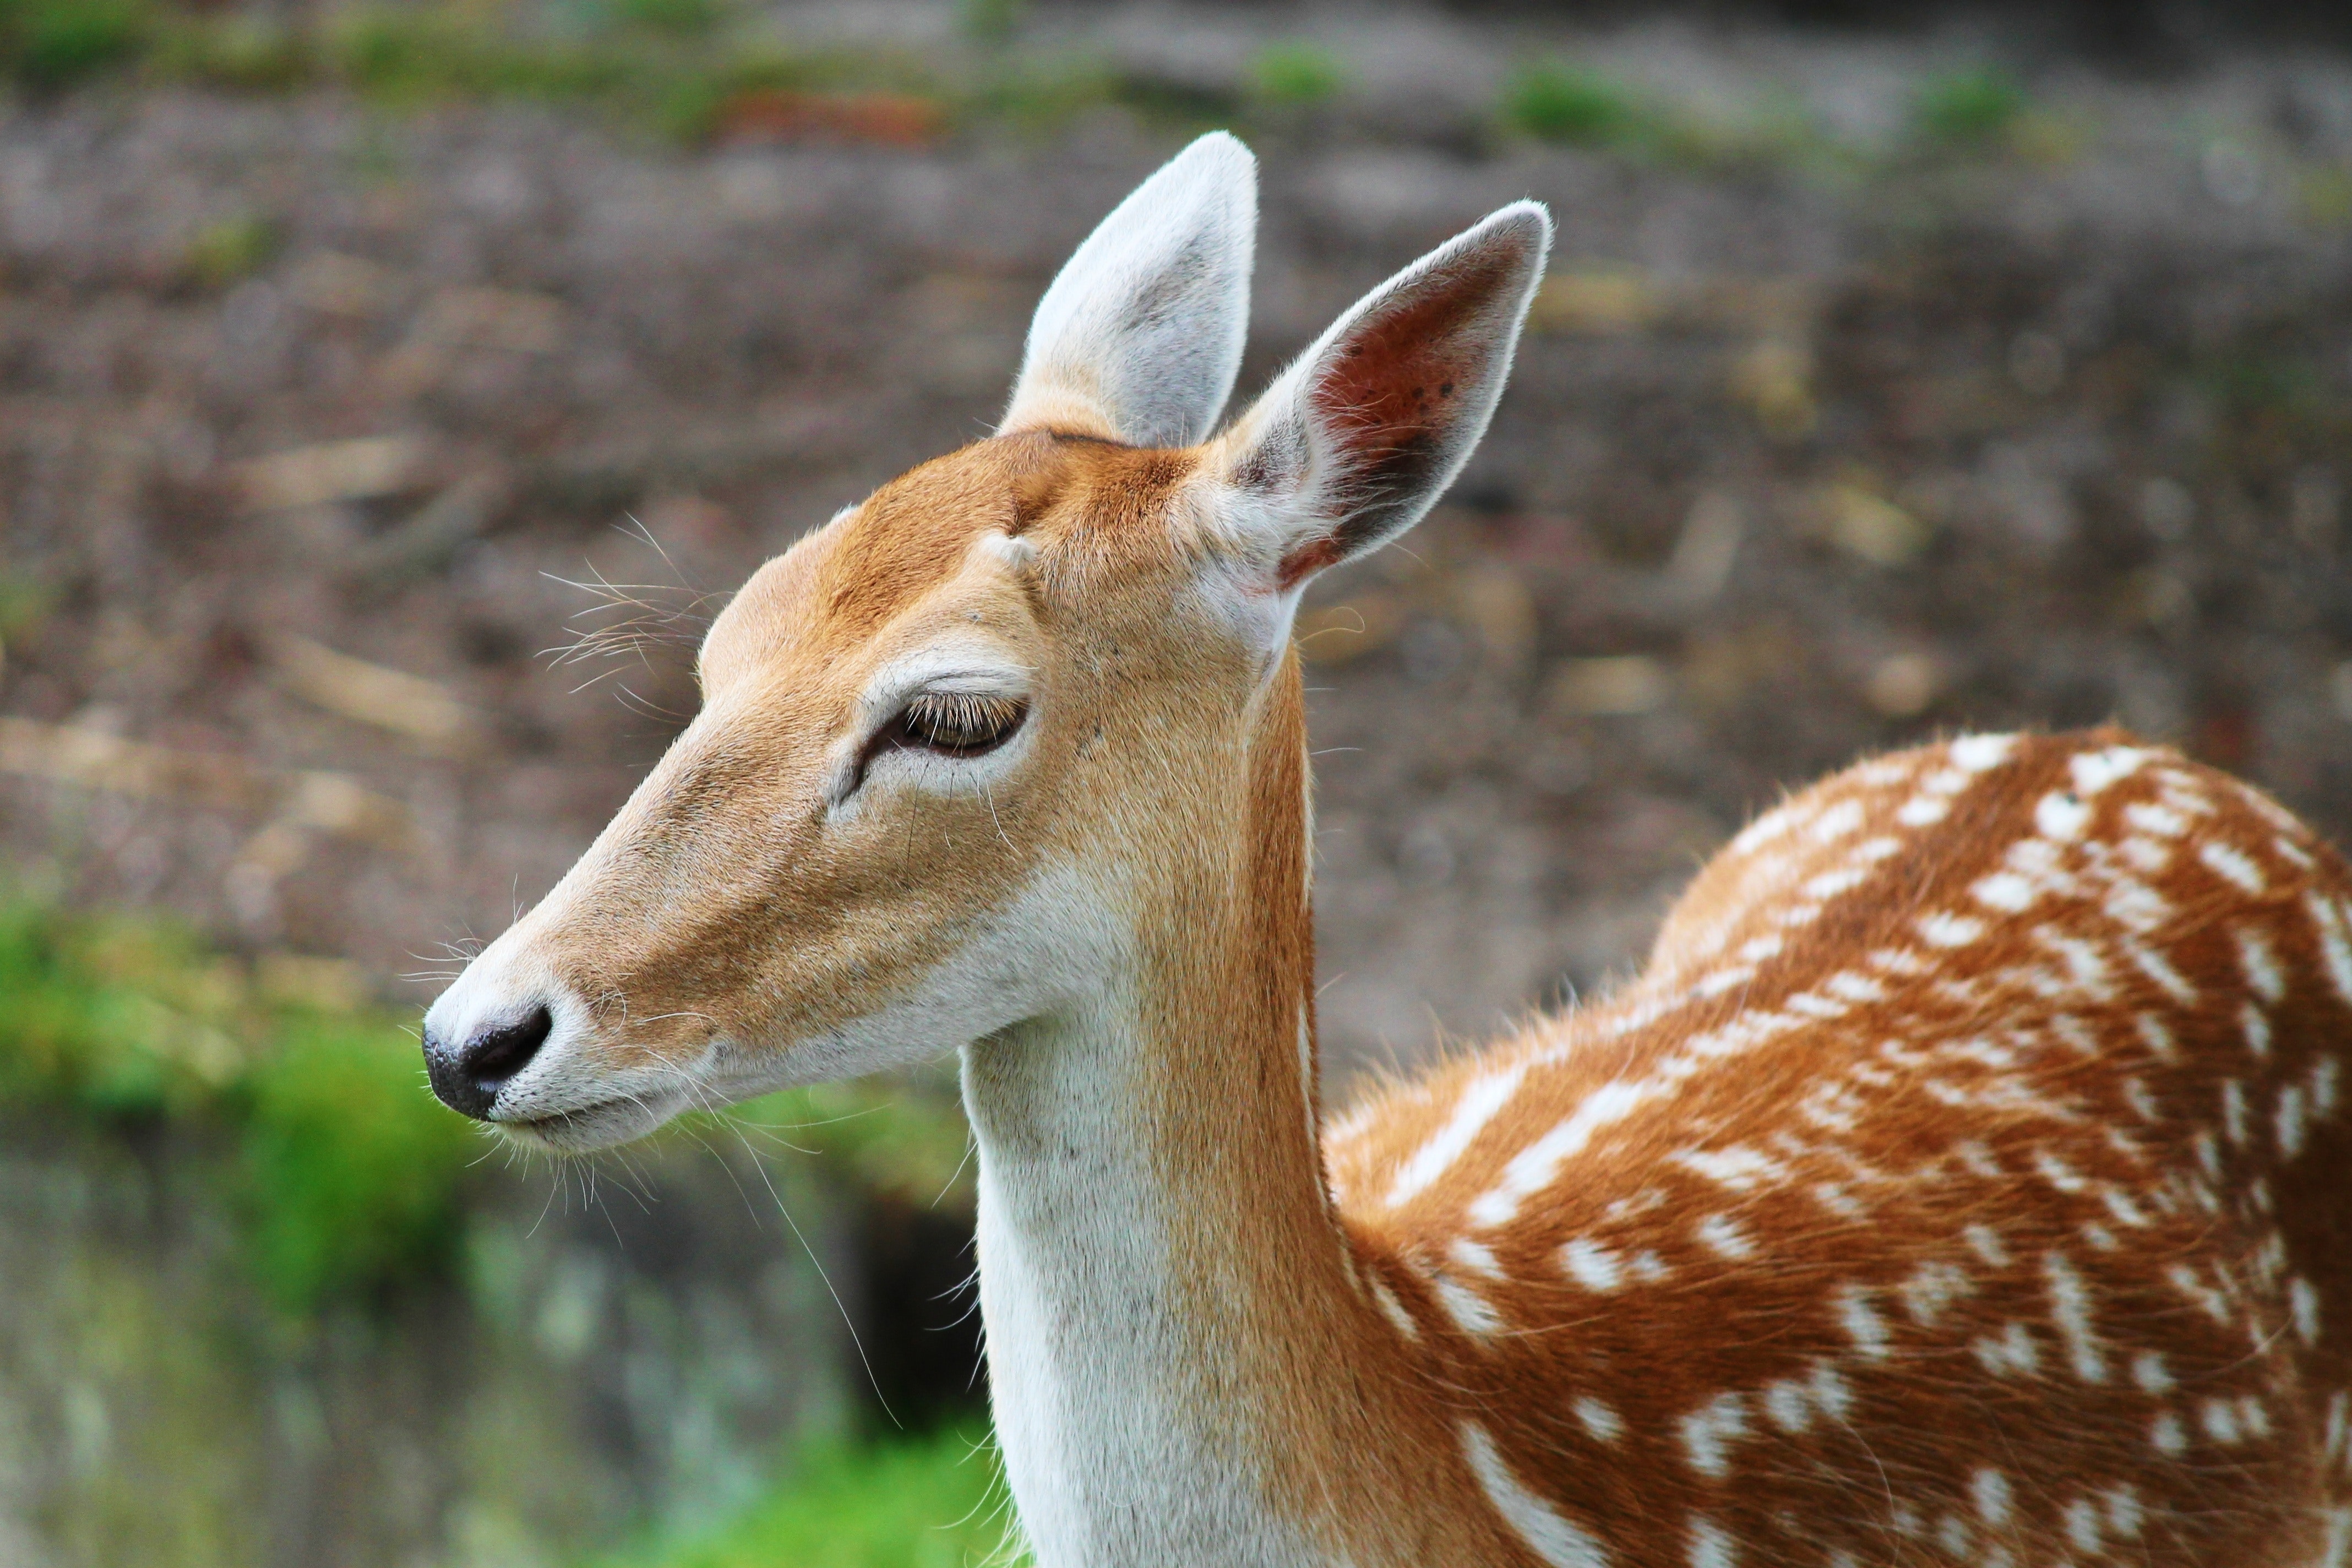
mammal, vertebrate, wildlife, terrestrial animal, deer, white tailed deer, fawn, antelope, adaptation, snout, impala, cow goat family, plant, pronghorn, bongo, roe deer, grassland